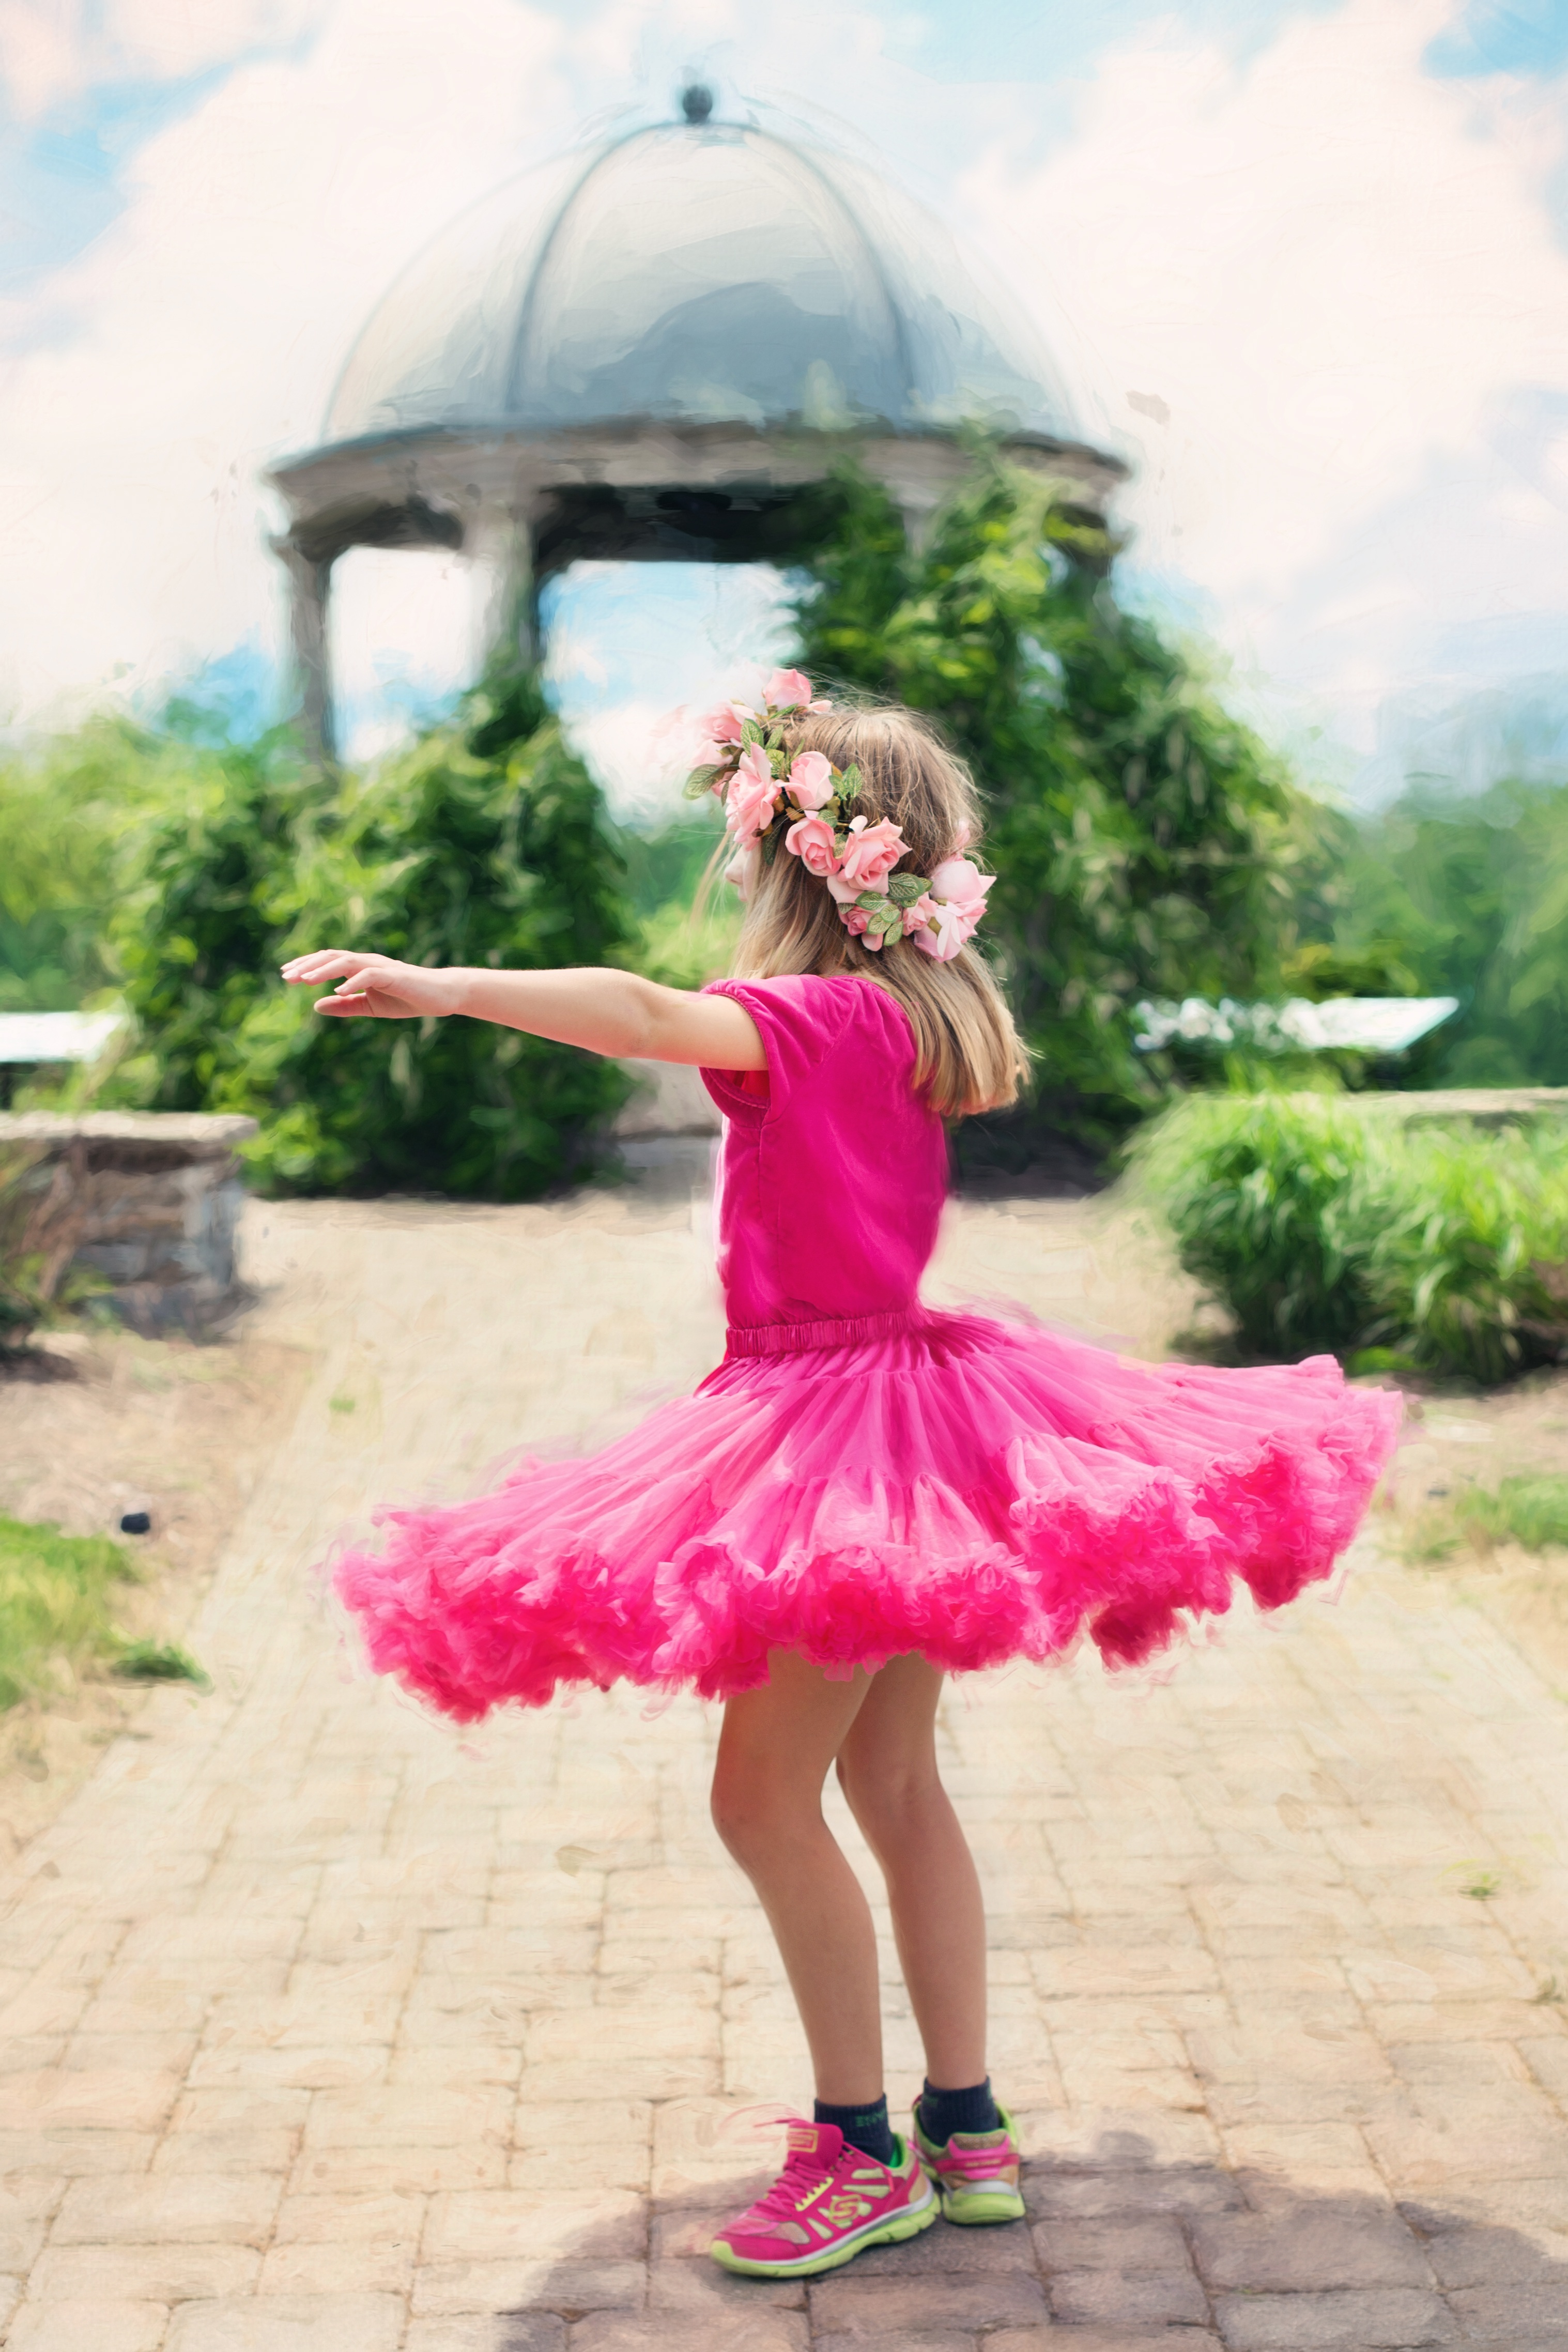
flower, summer, dance, spring, fashion, clothing, pink, outdoors, dress, dancing, pretty, gown, quinceanera, photo shoot, dance dress, little girl twirling